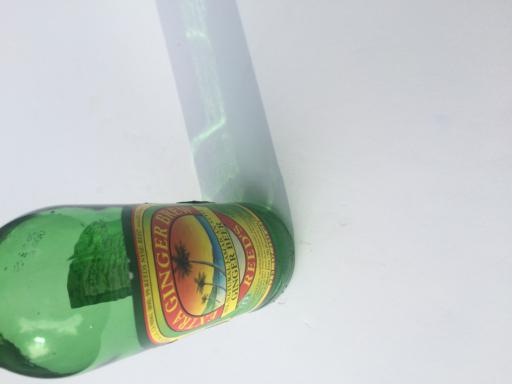
Waste category: glass